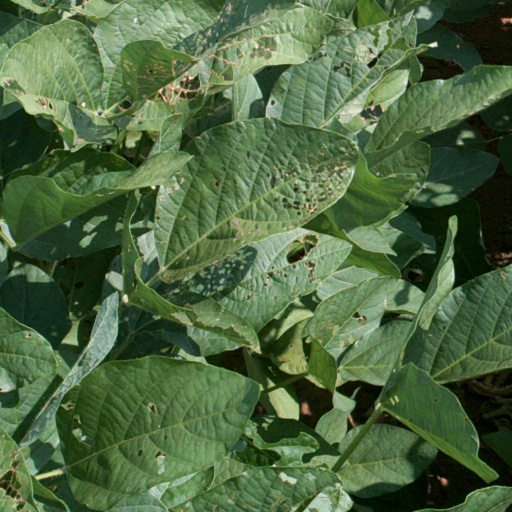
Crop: soybean